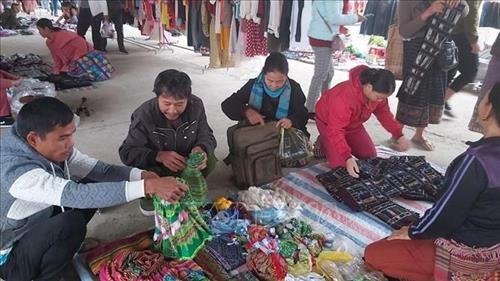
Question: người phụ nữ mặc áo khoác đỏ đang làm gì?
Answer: đang gấp quần áo